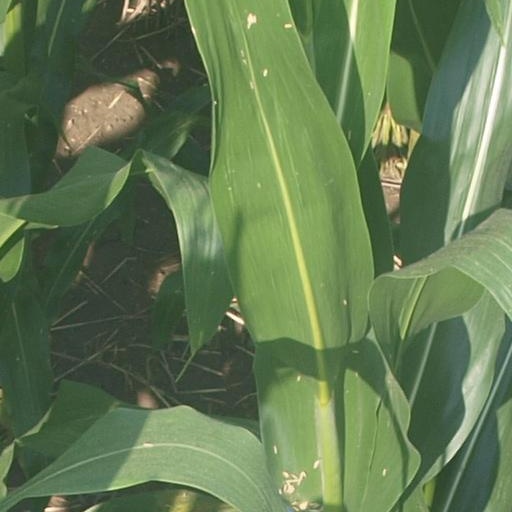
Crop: maize; corn